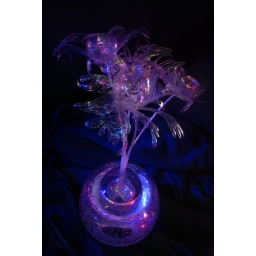
Water bottle flowers by rod pujante (Playamoth)